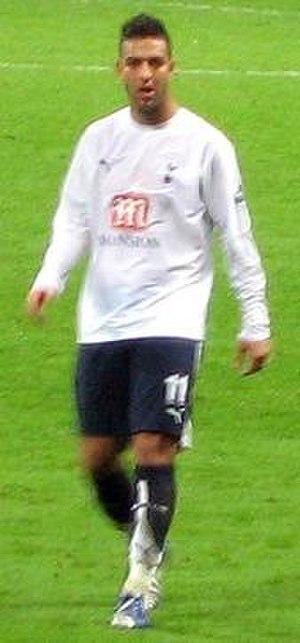
Ahmed Hossam Hussein Abdelhamid, plus connu sous le surnom de Mido, est un footballeur international égyptien né le 23 février 1983 au Caire, qui évoluait au poste d'attaquant. Depuis janvier 2014, il s'est reconverti entraîneur, puis en juin 2016, il devient brièvement conseiller technique. En novembre 2016, il redevient entraîneur.